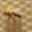
Label: bee